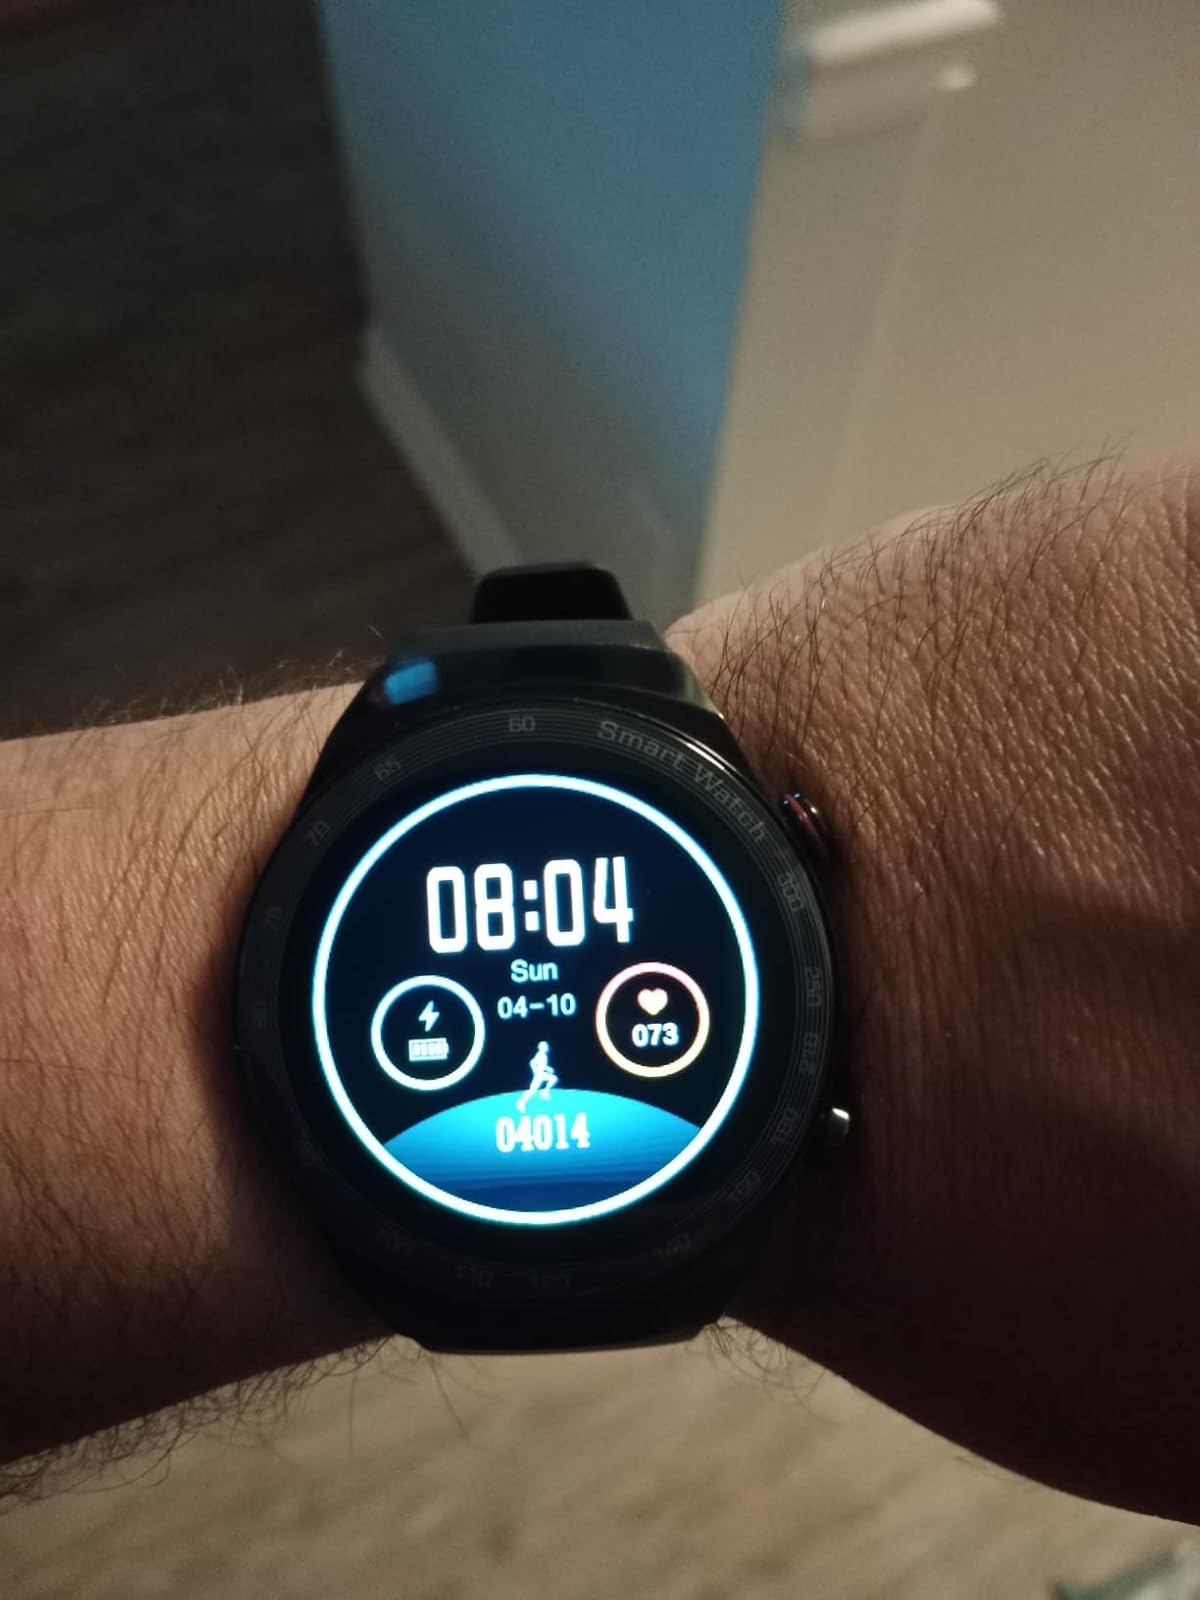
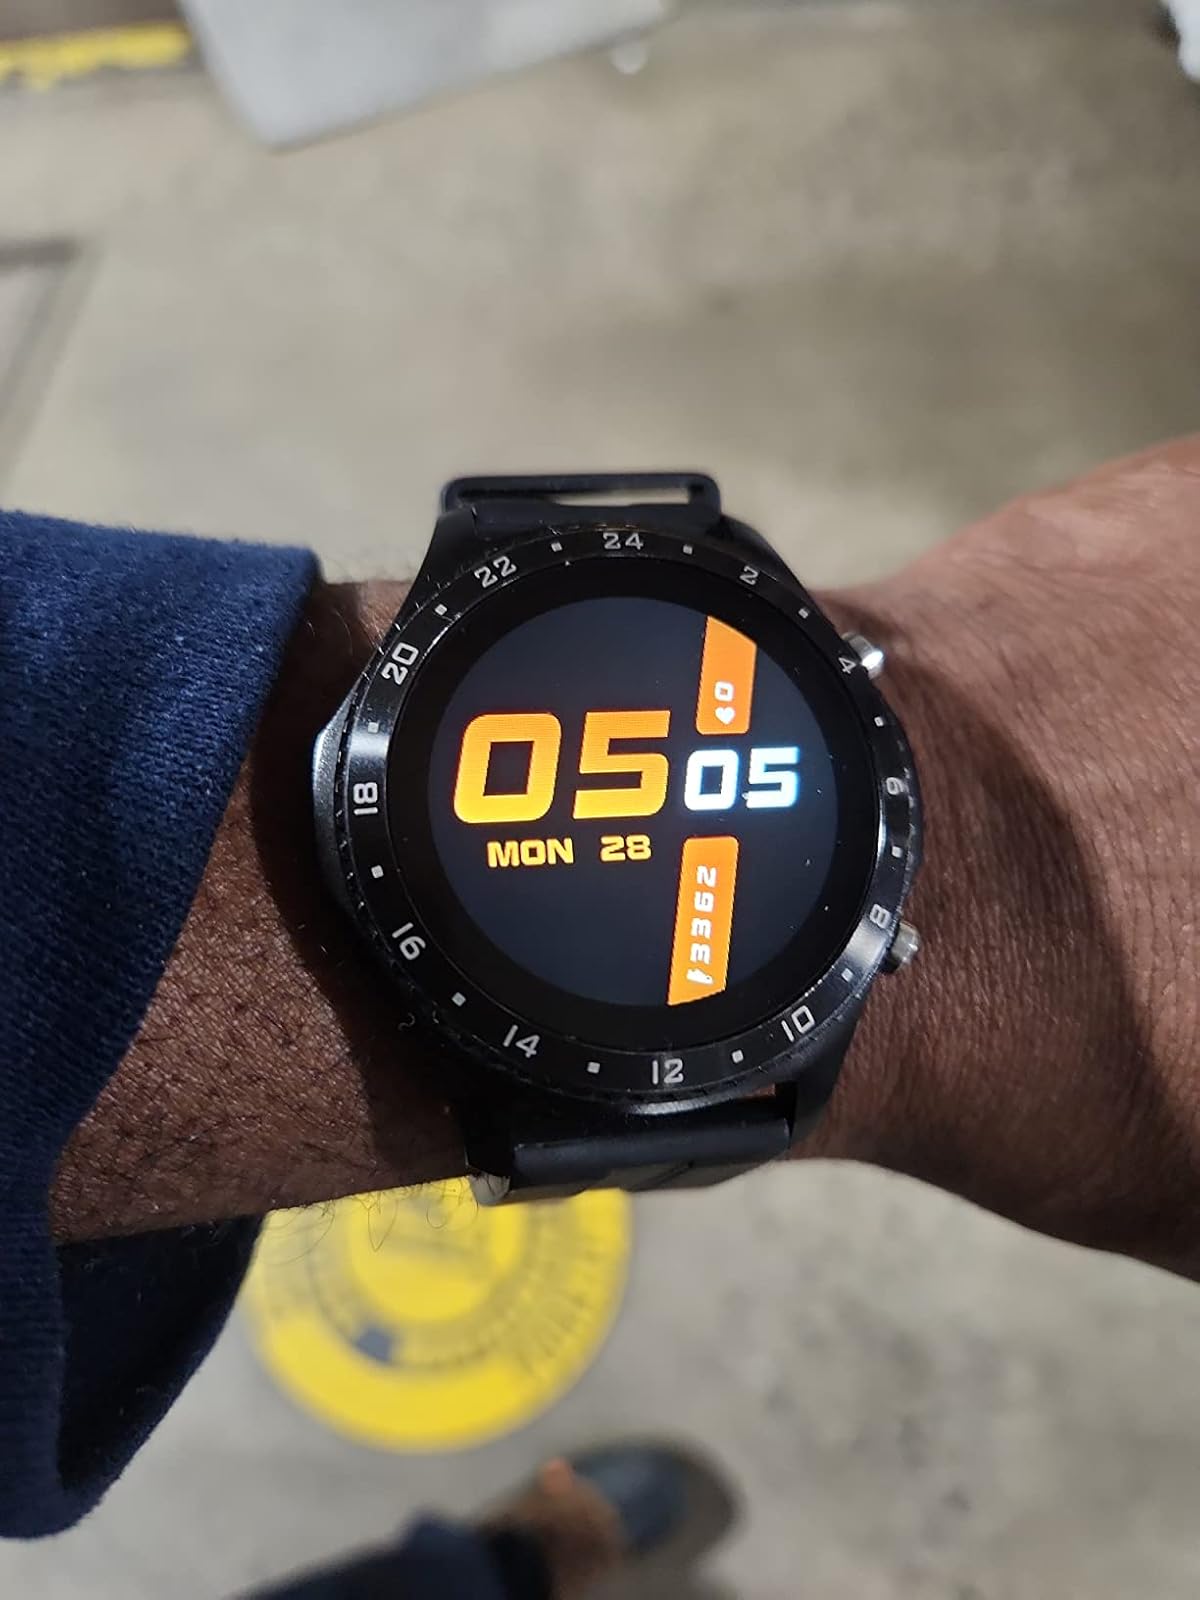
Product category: smartwatch
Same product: no